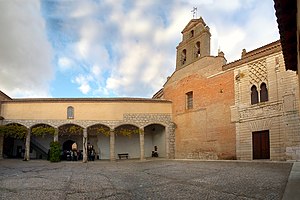
Johanne af Kastilien / Comunerosoprøret
Santa Clara-klostret i Tordesillas.
Johanne af Kastilien var dronning af Kastilien og Aragonien i det senere Spanien. Hun kaldes også Johanna den Vanvittige. Johanna var den sidste hersker af huset Trastámara, og med hendes ægteskab med Filip af Burgund begyndte habsburgernes regeringstid i Spanien. Hun var moder til kejser Karl V og Elisabeth af Habsburg.